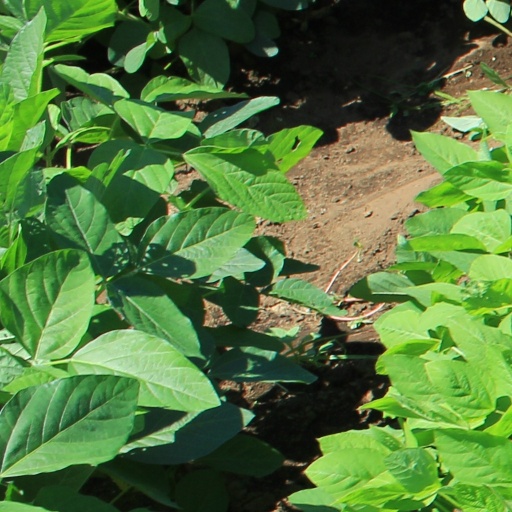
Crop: soybean